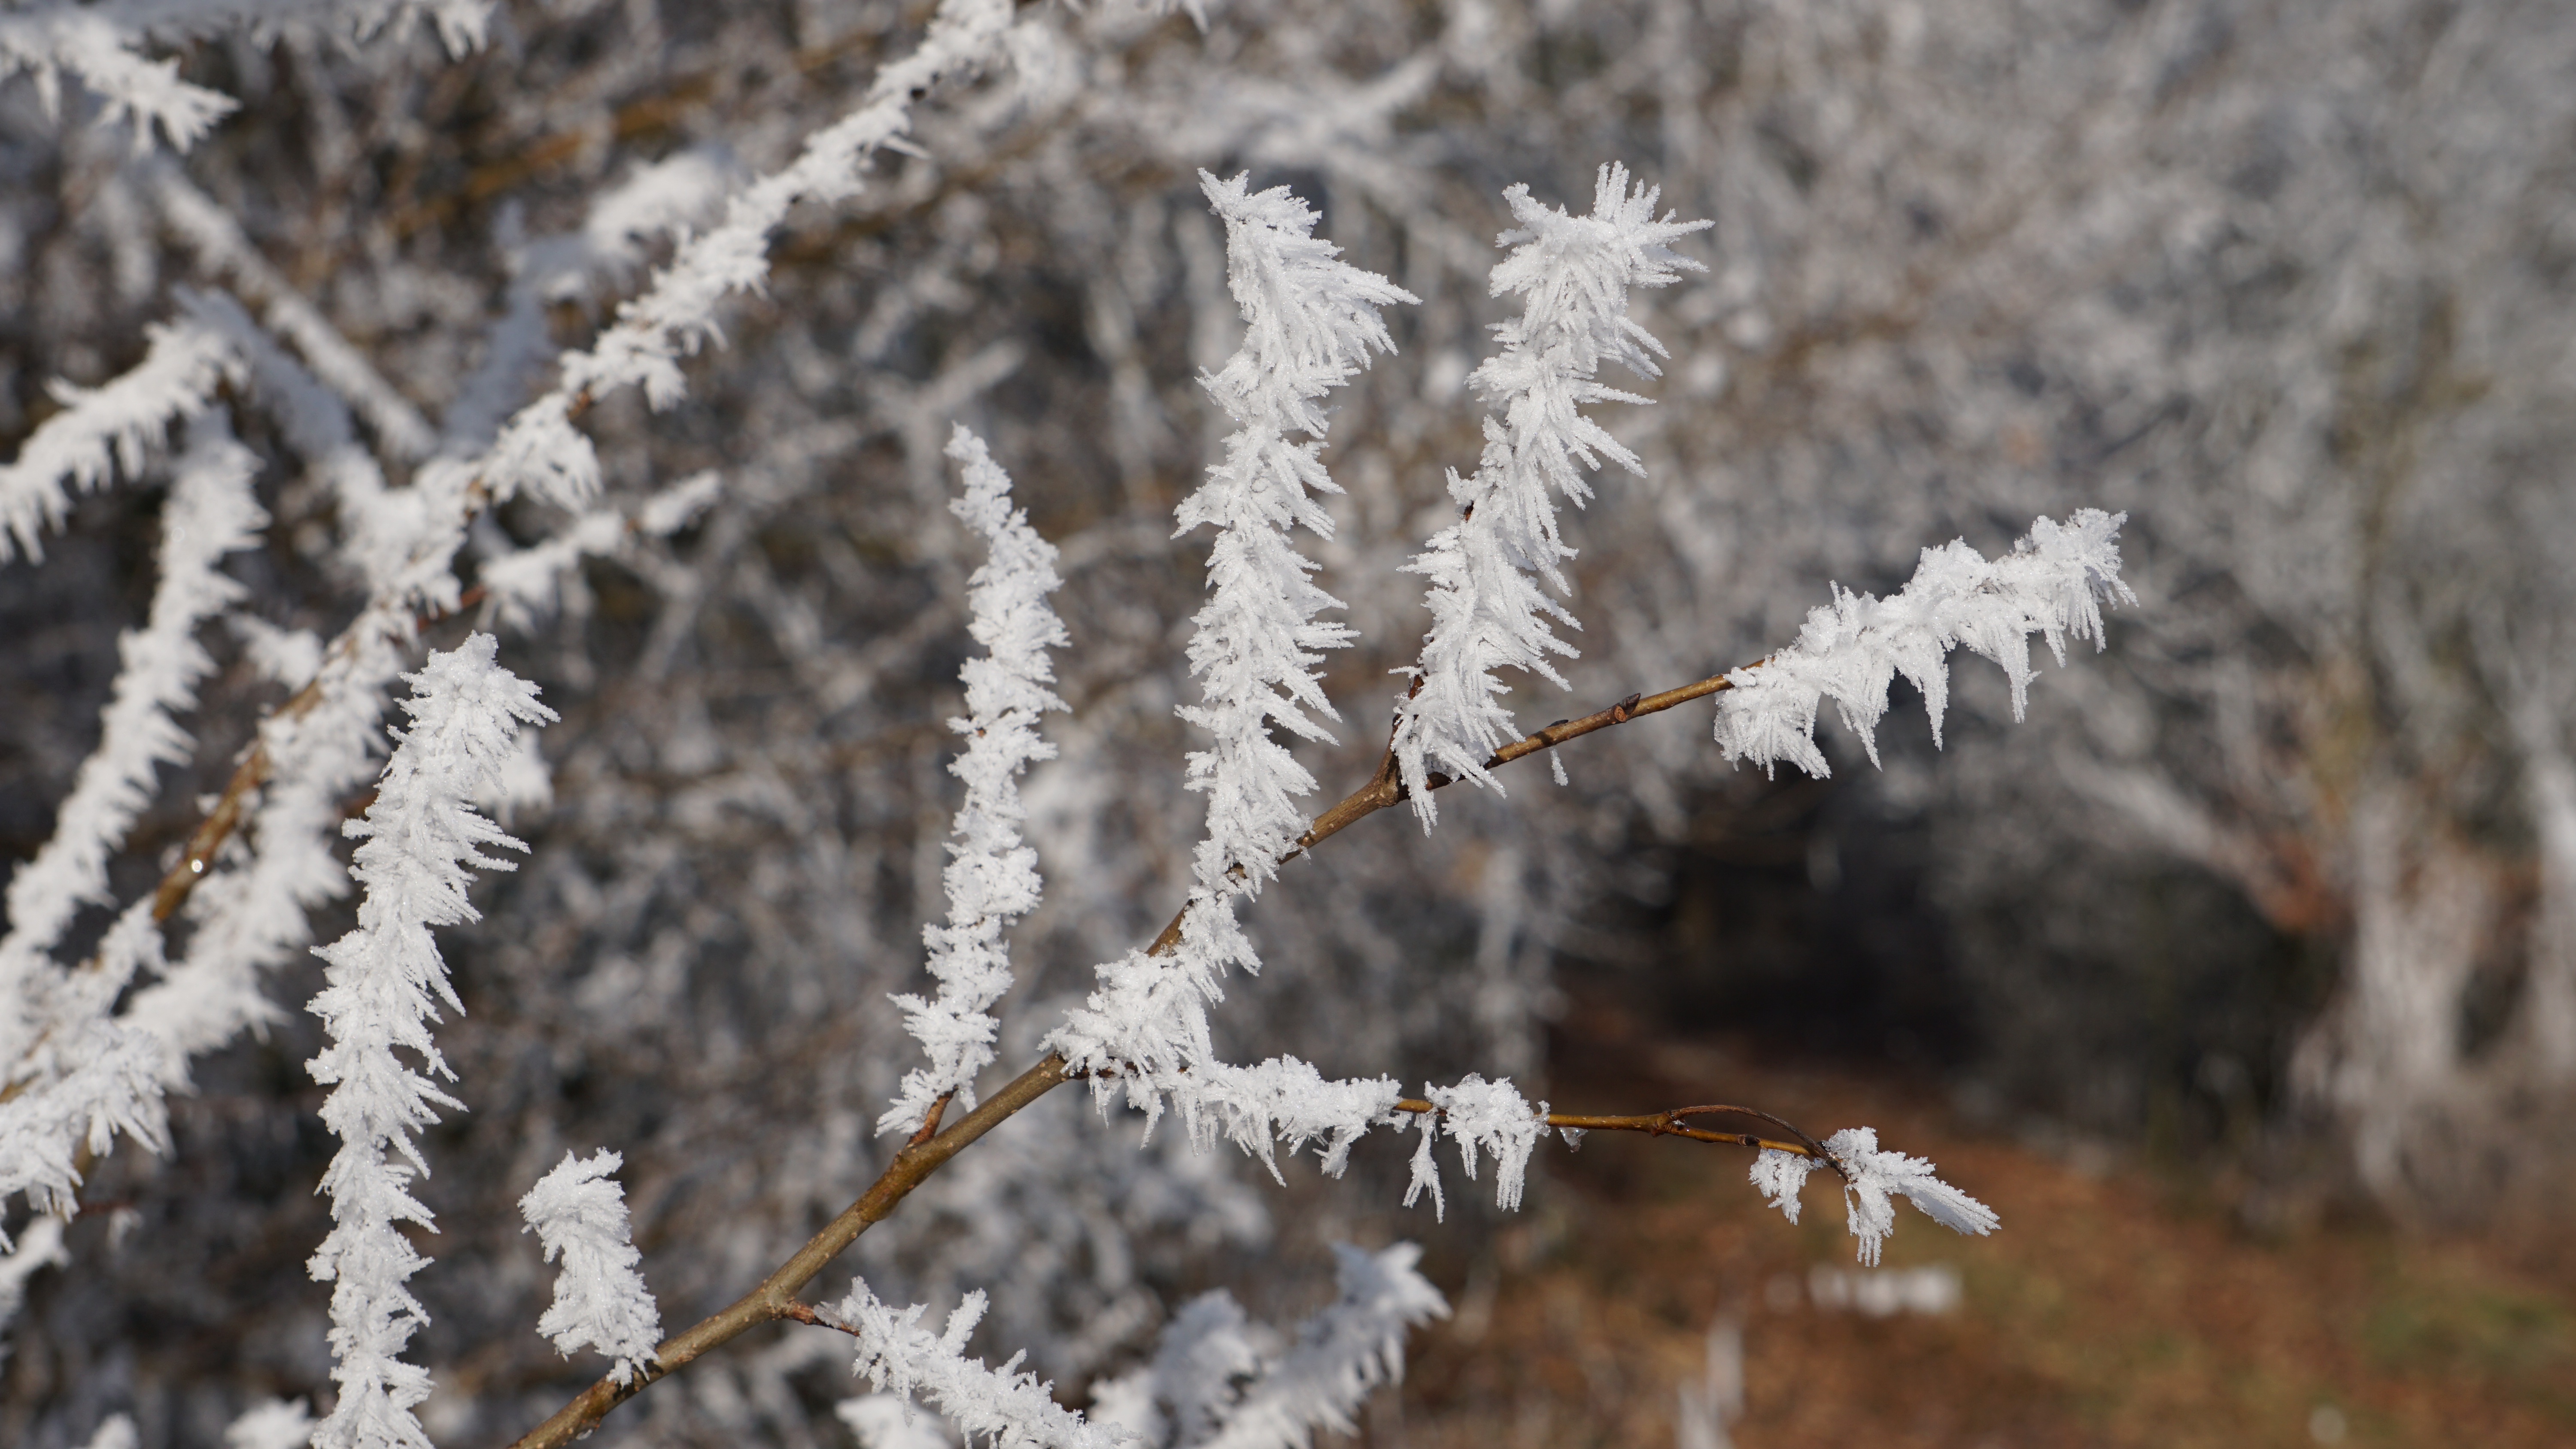
tree, nature, branch, snow, cold, winter, plant, white, leaf, flower, frost, ice, weather, frozen, season, twig, spruce, iced, icy, crystal, winter magic, freezing, eiskristalle, grass family, land plant